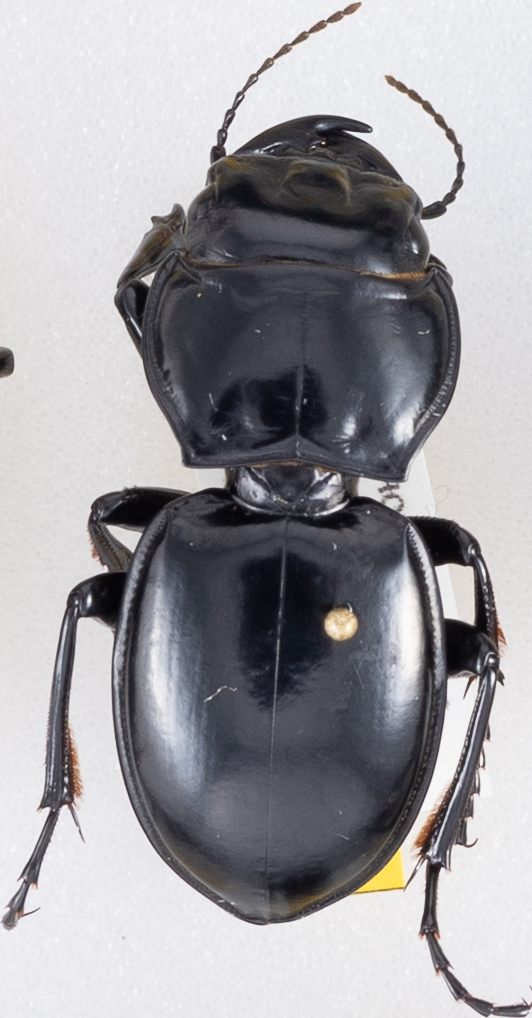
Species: Pasimachus californicus
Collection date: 2019-07-24
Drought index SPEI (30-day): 0.39
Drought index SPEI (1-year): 2.09
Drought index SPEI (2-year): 1.69